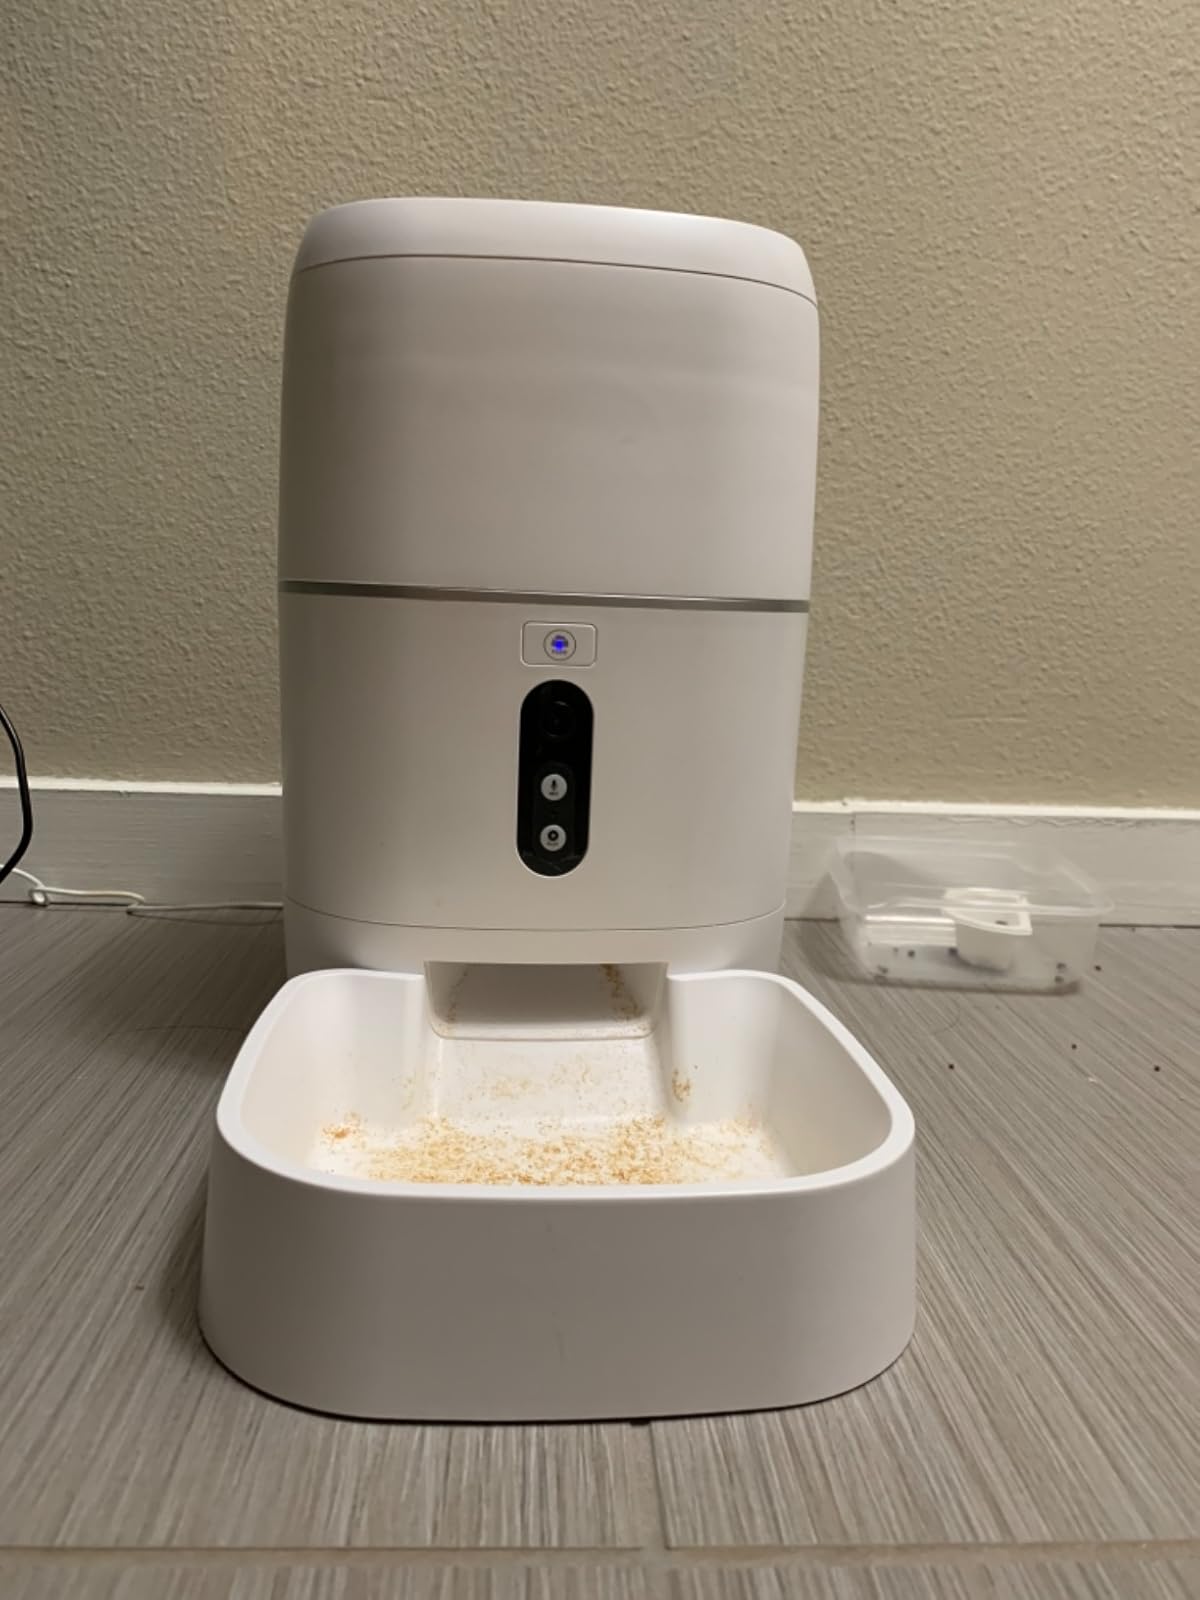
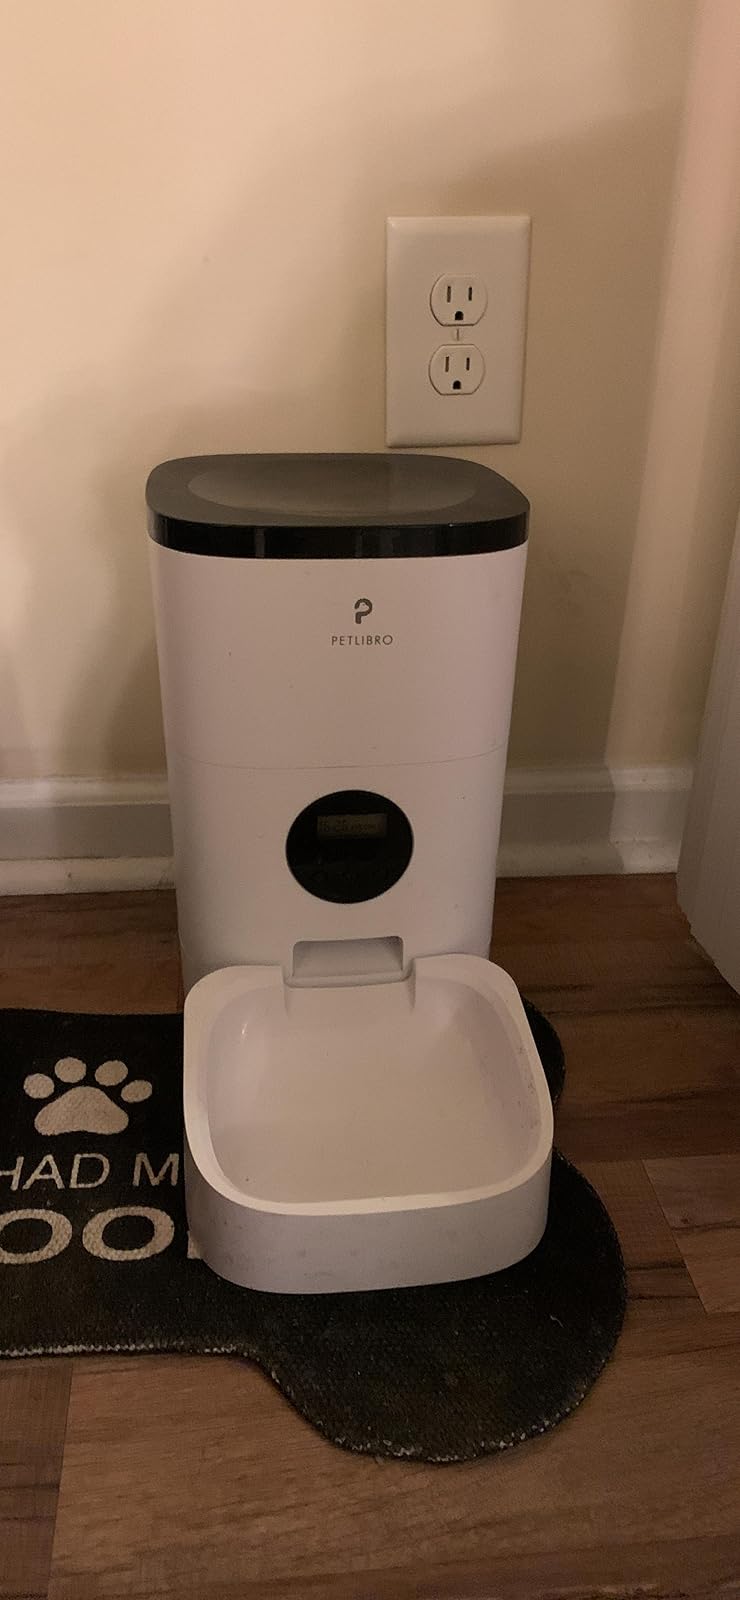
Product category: items_feeder
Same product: no